Murray Warmath

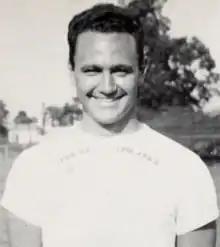
Warmath pictured in "Reveille 1942", Mississippi State yearbook

Murray Warmath (December 26, 1912 – March 16, 2011) was an American college football player and coach. He served as the head football coach at Mississippi State University from 1952 to 1953 and at the University of Minnesota from 1954 to 1971, compiling a career head coaching record of 97–84–10. In 1960, Warmath led the Minnesota Golden Gophers to a share of the Big Ten Conference title, an appearance in the Rose Bowl, and a national championship, the program's most recent to date. The following season, Minnesota placed second in the Big Ten Conference and returned to the Rose Bowl. Warmath's 1967 squad captured a share of a second Big Ten championship.